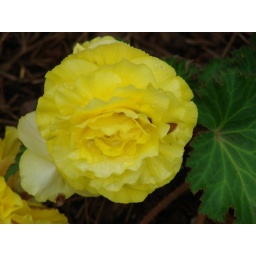
Loved this yellow begonia and bought two to plant near the hydrangeas.